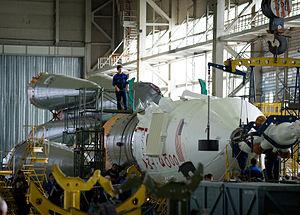
Le cosmodrome de Baïkonour, créé en 1956, est une base de lancement russe située au centre du Kazakhstan, à proximité de la ville de Baïkonour. Le site, situé dans une région de steppe au climat extrême mais disposant d'un embranchement sur la ligne de chemin de fer Moscou - Tachkent, a été choisi en 1955 pour implanter un centre de lancement destiné à la mise au point des missiles balistiques intercontinentaux R‑7 Semiorka de l'Union soviétique. Lorsque l'activité spatiale soviétique s'est développée sous l'impulsion des équipes de Korolev qui avaient mis au point le missile, le centre de Baïkonour a été choisi pour placer en orbite les premiers satellites artificiels puis le premier homme dans l'espace.